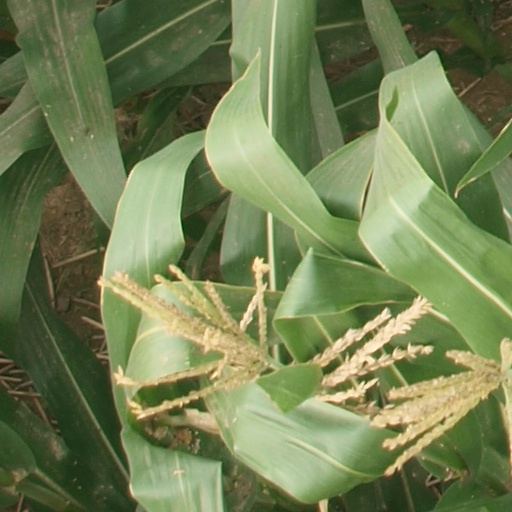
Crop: maize; corn